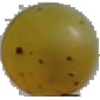
Label: Grape White 3